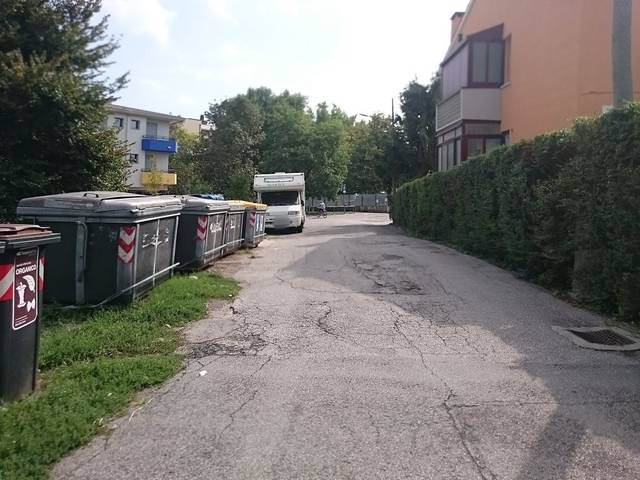
Region: Italy
Coordinates: 45.415, 11.906